Tigray Stadium

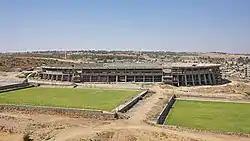
Tigray Stadium

Tigray Stadium is a multi-purpose stadium in Mekelle, Ethiopia. The stadium has a capacity of 60,000.